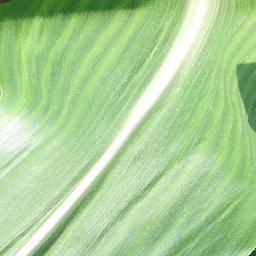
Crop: corn
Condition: (maize)_healthy